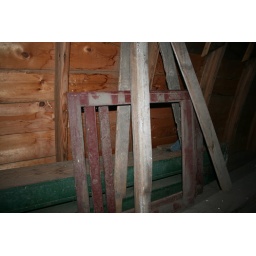
wooden window frames in storage